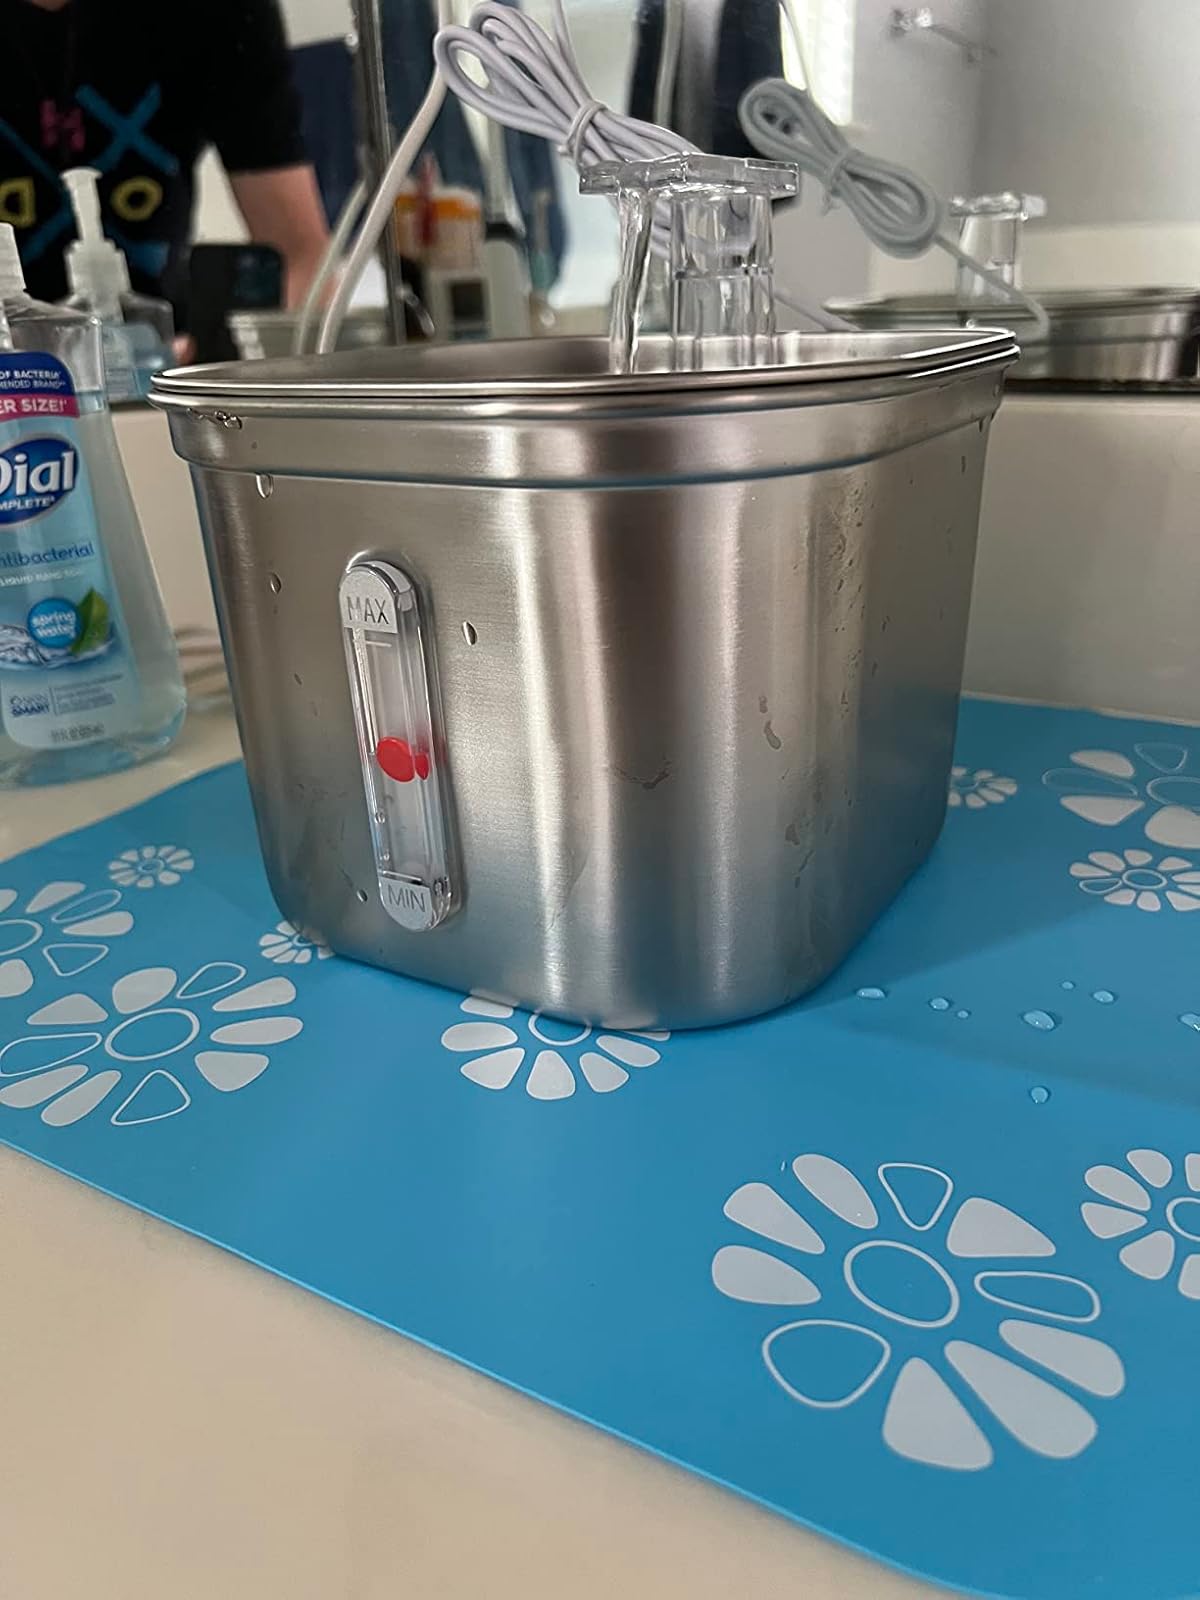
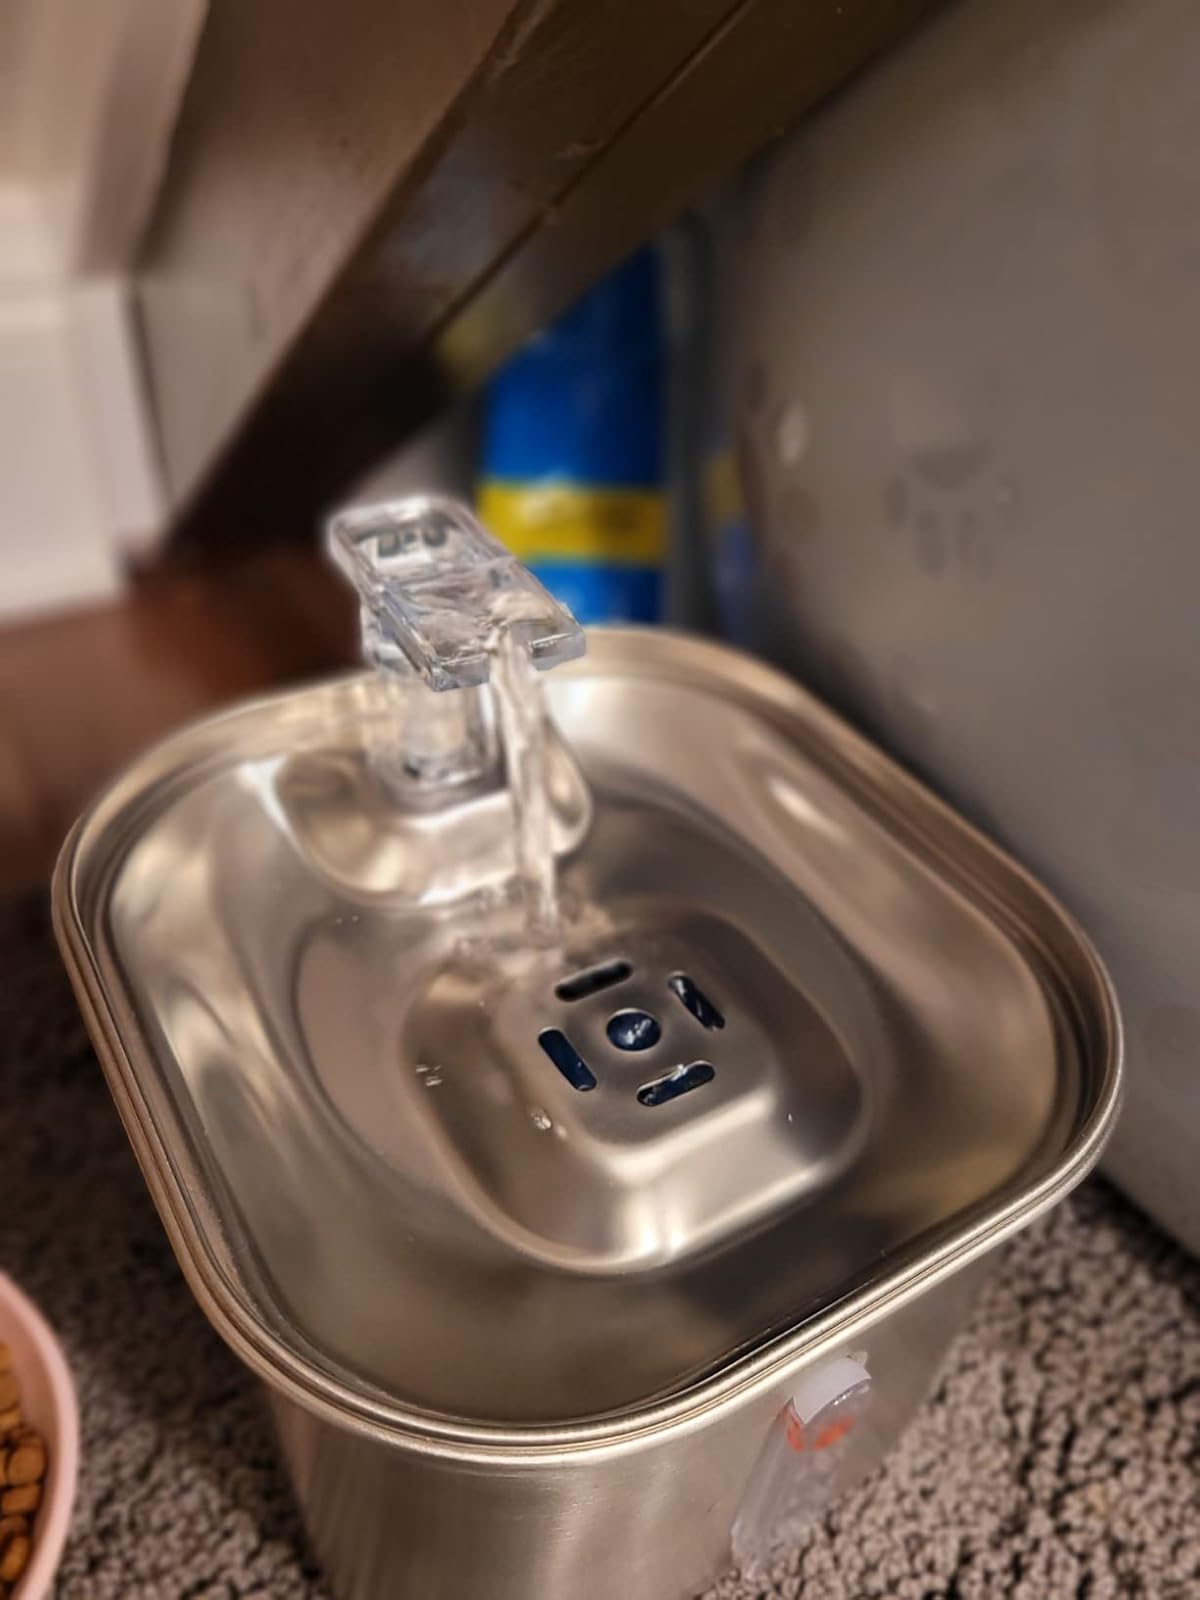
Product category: items_bowl
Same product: yes